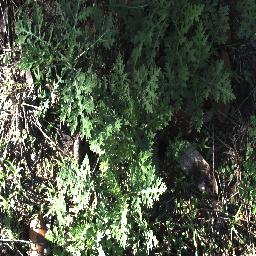
Label: parthenium